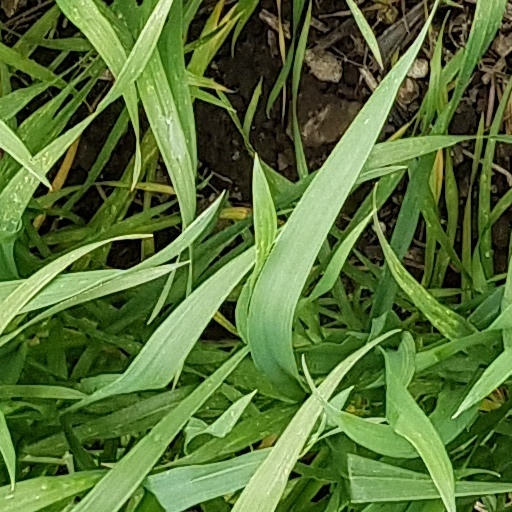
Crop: wheat